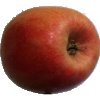
Label: apple_pink_lady